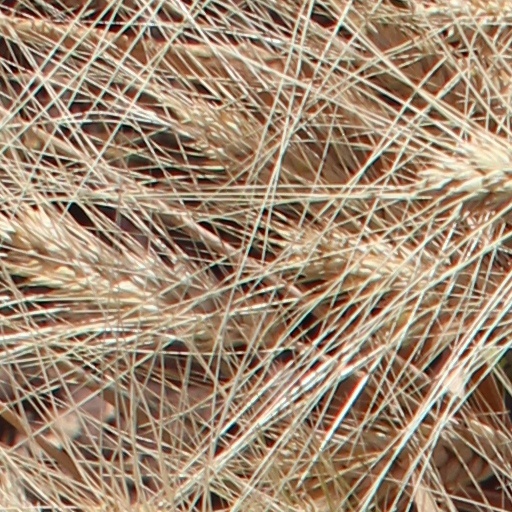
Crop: wheat